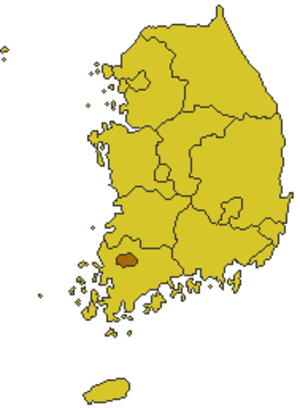
Emplacement de Gwangju en Corée du Sud. 日本語: 光州広域市の位置 한국어: 광주광역시의 위치